Giorgio Napolitano

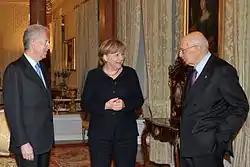
Napolitano with Mario Monti and the then German chancellor Angela Merkel

In July 2011, Napolitano was Italy's most popular politician, with an 80% popularity rating compared to Berlusconi's 30% rating as prime minister. Citing Giuseppe Mazzini's "We Have No Flag" speech of 1844, he appealed to the regions of Italy to resolve the country's crisis. On 11 October, the Chamber of Deputies rejected the law on the budget of the state proposed by the government. As a result of this event, Berlusconi moved for a confidence vote in the Chamber of Deputies on 14 October; he won the vote with just 316 votes to 310, the minimum required to retain a majority. An increasing number of deputies continued to cross the floor and join the opposition. On 8 November, the Chamber of Deputies approved the law on the budget of the state that was previously rejected but with only 308 votes, while opposition parties did not participate in the vote to highlight that Berlusconi had lost his majority. After the vote, Berlusconi announced his resignation after Parliament passed economic reforms, as the bid–ask spread almost reached 600 points.